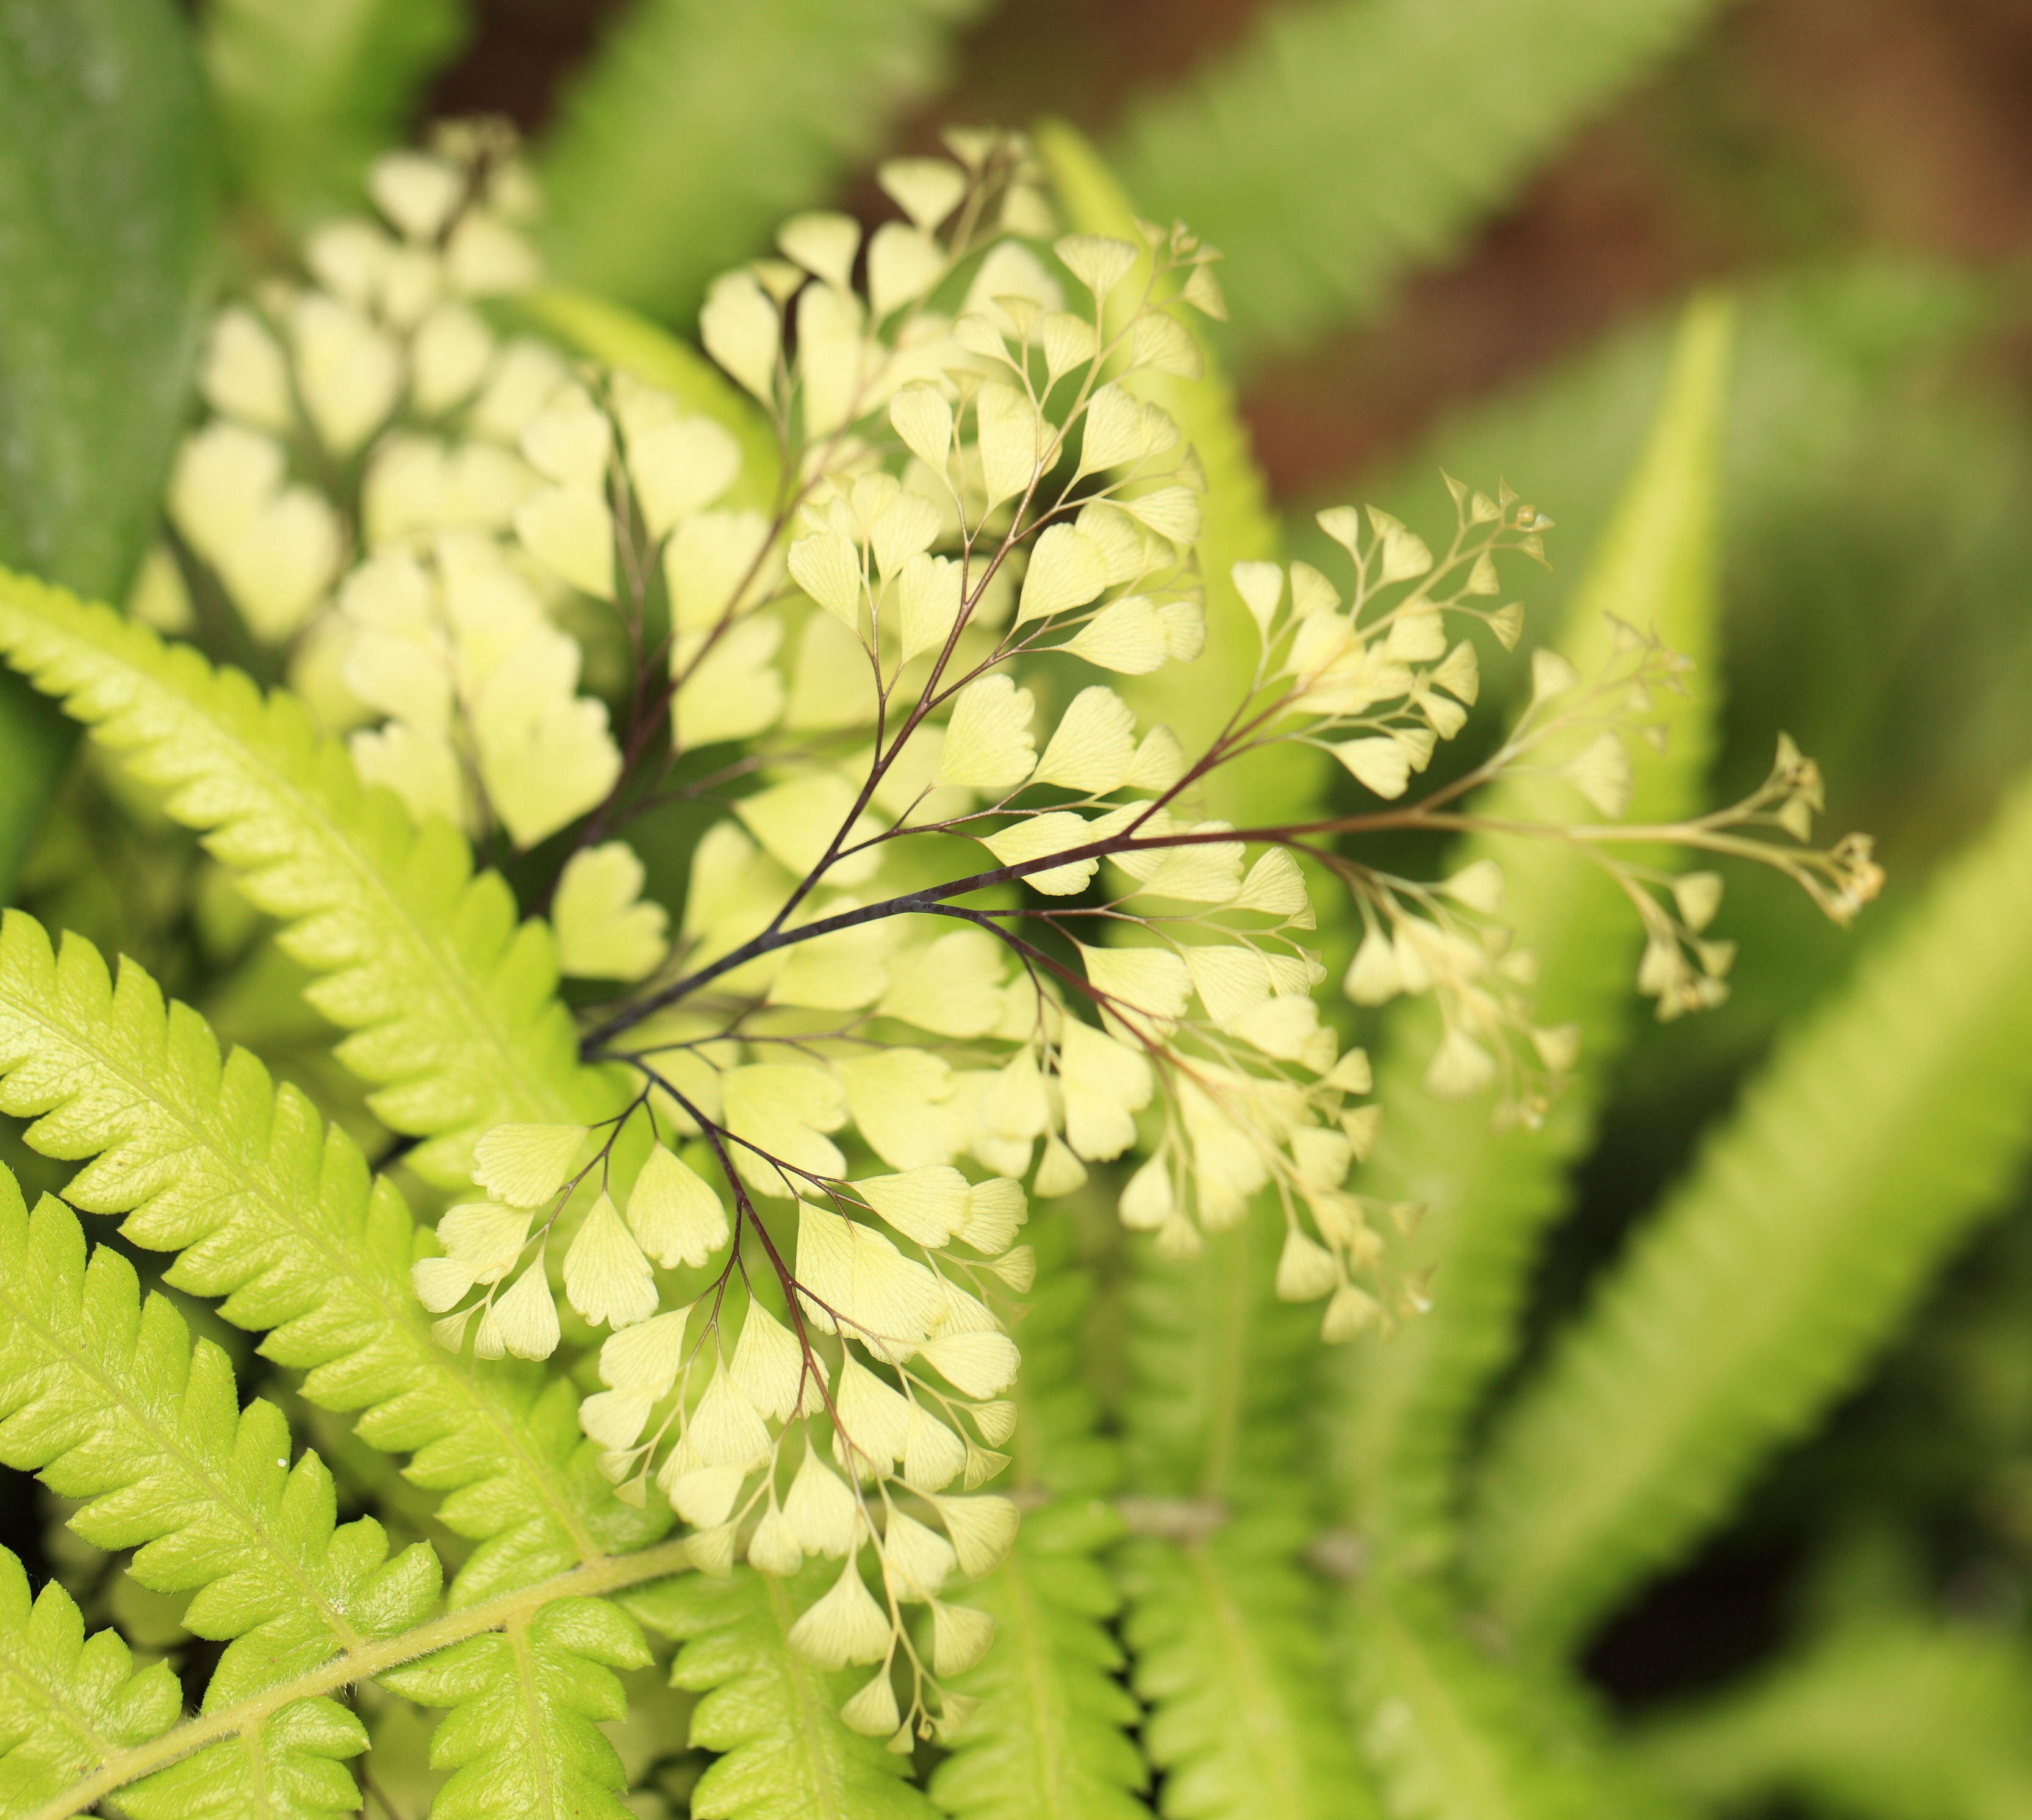
tree, branch, plant, leaf, flower, green, high, botany, flora, fern, close up, shrub, 5d, hires, markii, hi, res, resolution, gunma, maebashi, gunmaflowerpark, macro photography, flowering plant, grass family, plant stem, land plant, ferns and horsetails, vascular plant